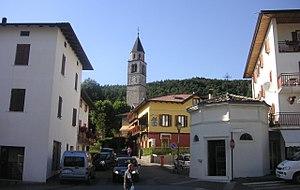
Les Mochènes sont une ethnie d'origine germanique présente au Trentin-Haut-Adige en Italie du Nord. Ils sont ethniquement proche des Cimbres.
Baselga di Pinè est une commune italienne d'environ 5 000 habitants située dans la province autonome de Trente dans la région du Trentin-Haut-Adige dans le nord-est de l'Italie.